Arabian oryx

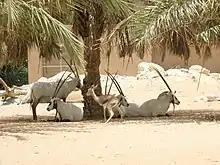
Arabian oryx in Al Ain Zoo

The Phoenix Zoo and the Fauna and Flora Preservation Society of London (now Fauna and Flora International), with financial help from the World Wildlife Fund, are credited with saving the Arabian oryx from extinction. In 1962, these groups started the first captive-breeding herd in any zoo, at the Phoenix Zoo, sometimes referred to as "Operation Oryx".The Arabian Oryx Project – Timeline. oryxoman.com Starting with nine animals, the Phoenix Zoo has had over 240 successful births. From Phoenix, Arabian oryxes were sent to other zoos and parks to start new herds.